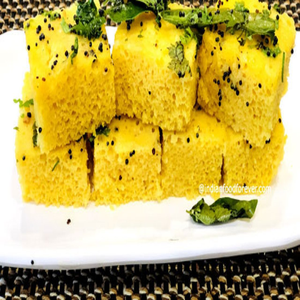
Dish: dhokla